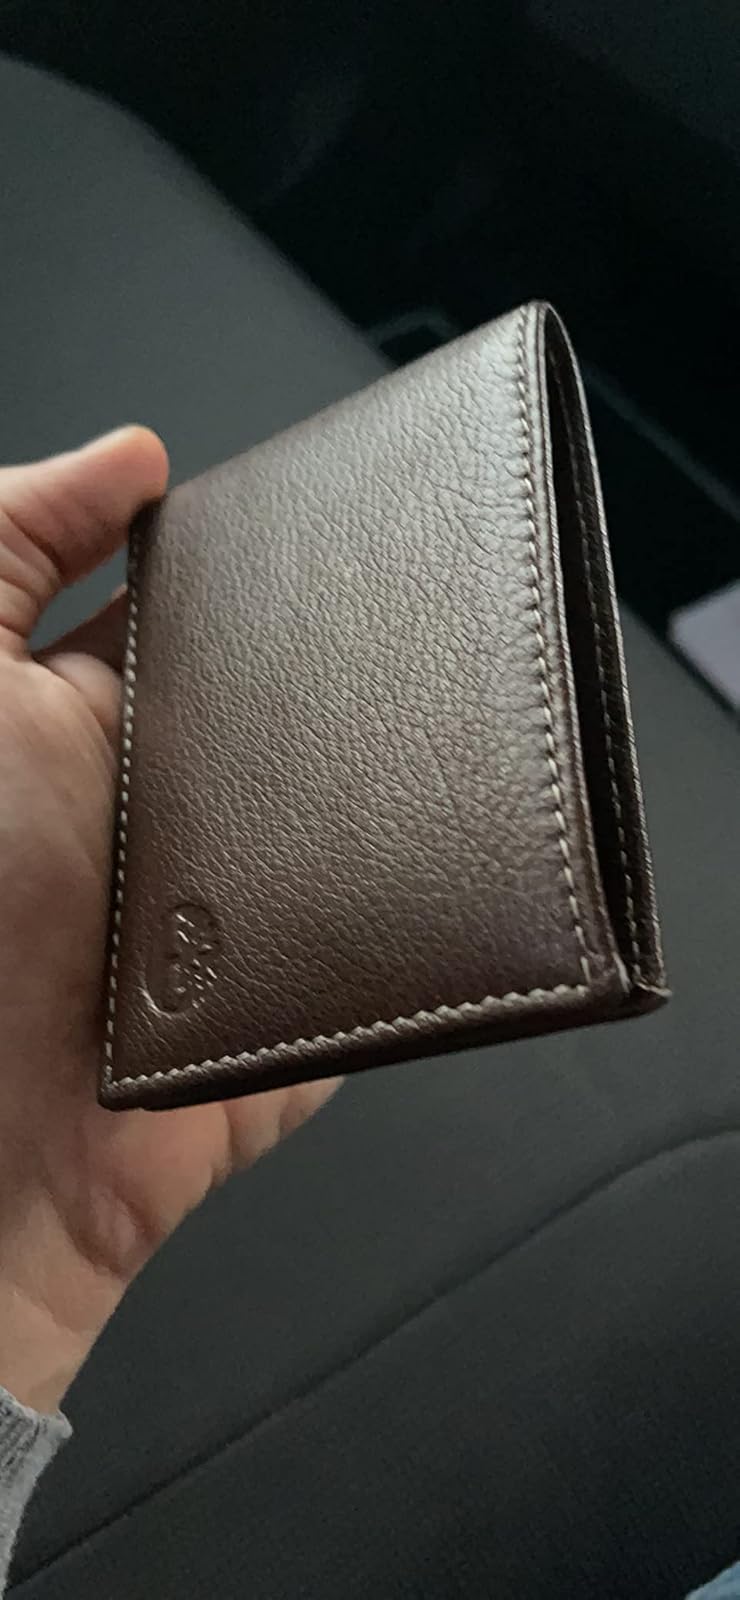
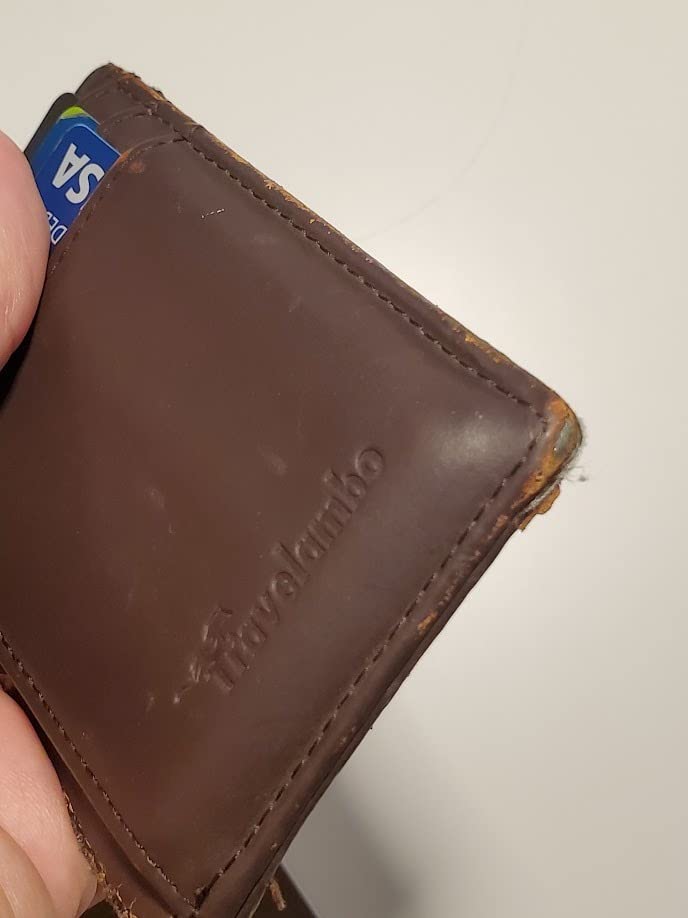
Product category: accessories_wallet
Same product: no